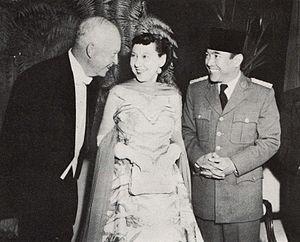
1956 est une année bissextile commençant un dimanche.